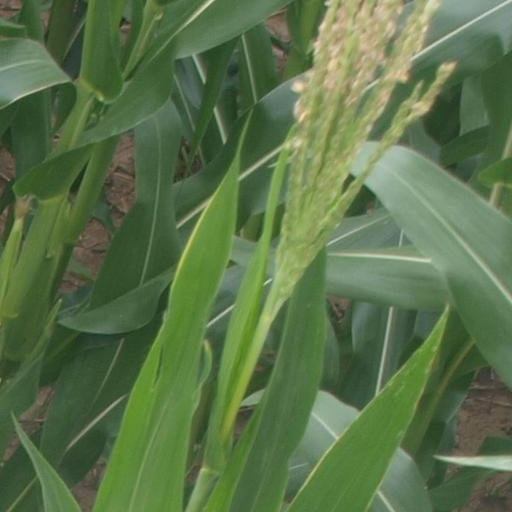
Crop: maize; corn